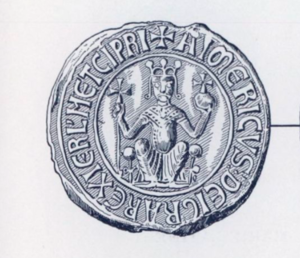
Konge af Jerusalem / Kongerne af Jerusalem (1099–1291) / Huset Anjou (1153–1205)
Kongen af Jerusalem var den øverste hersker over Kongeriget Jerusalem, korsfarerstaten, der blev grundlagt af kristne fyrster i 1099, efter at Jerusalem var blevet indtaget under Det 1. korstog.